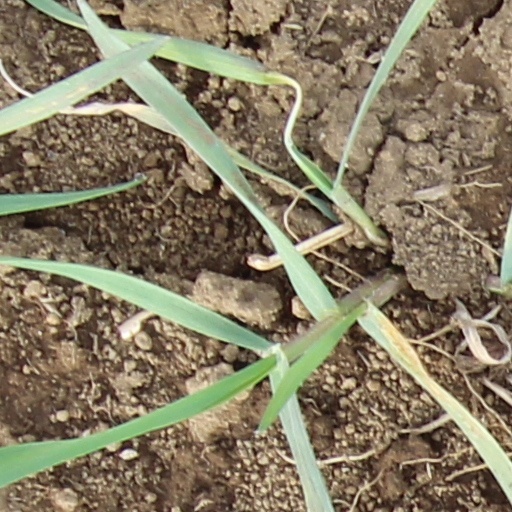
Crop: wheat